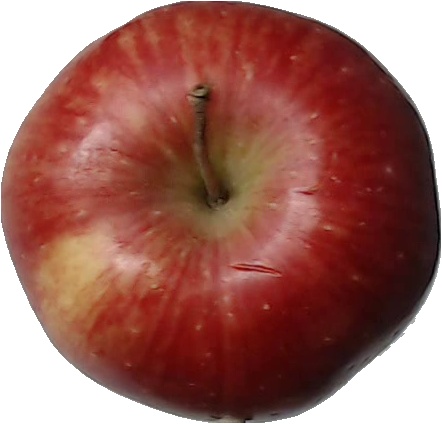
Label: apple_red_1